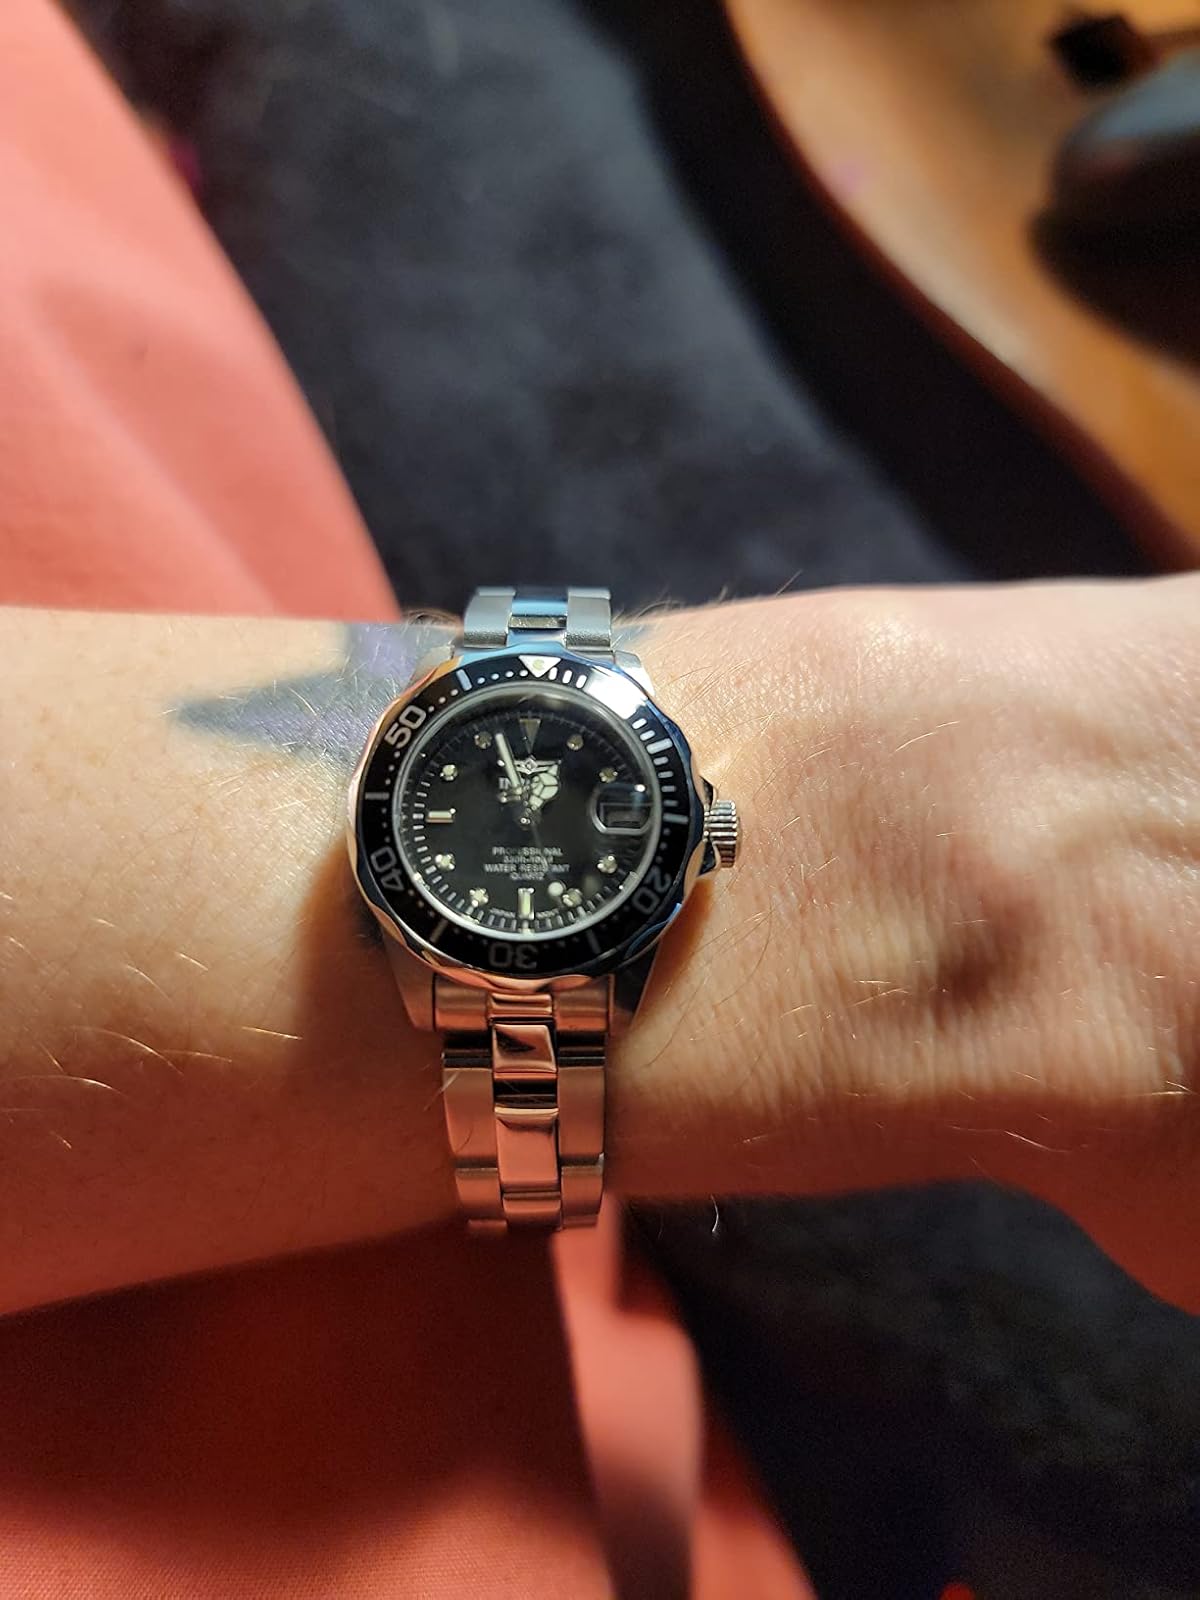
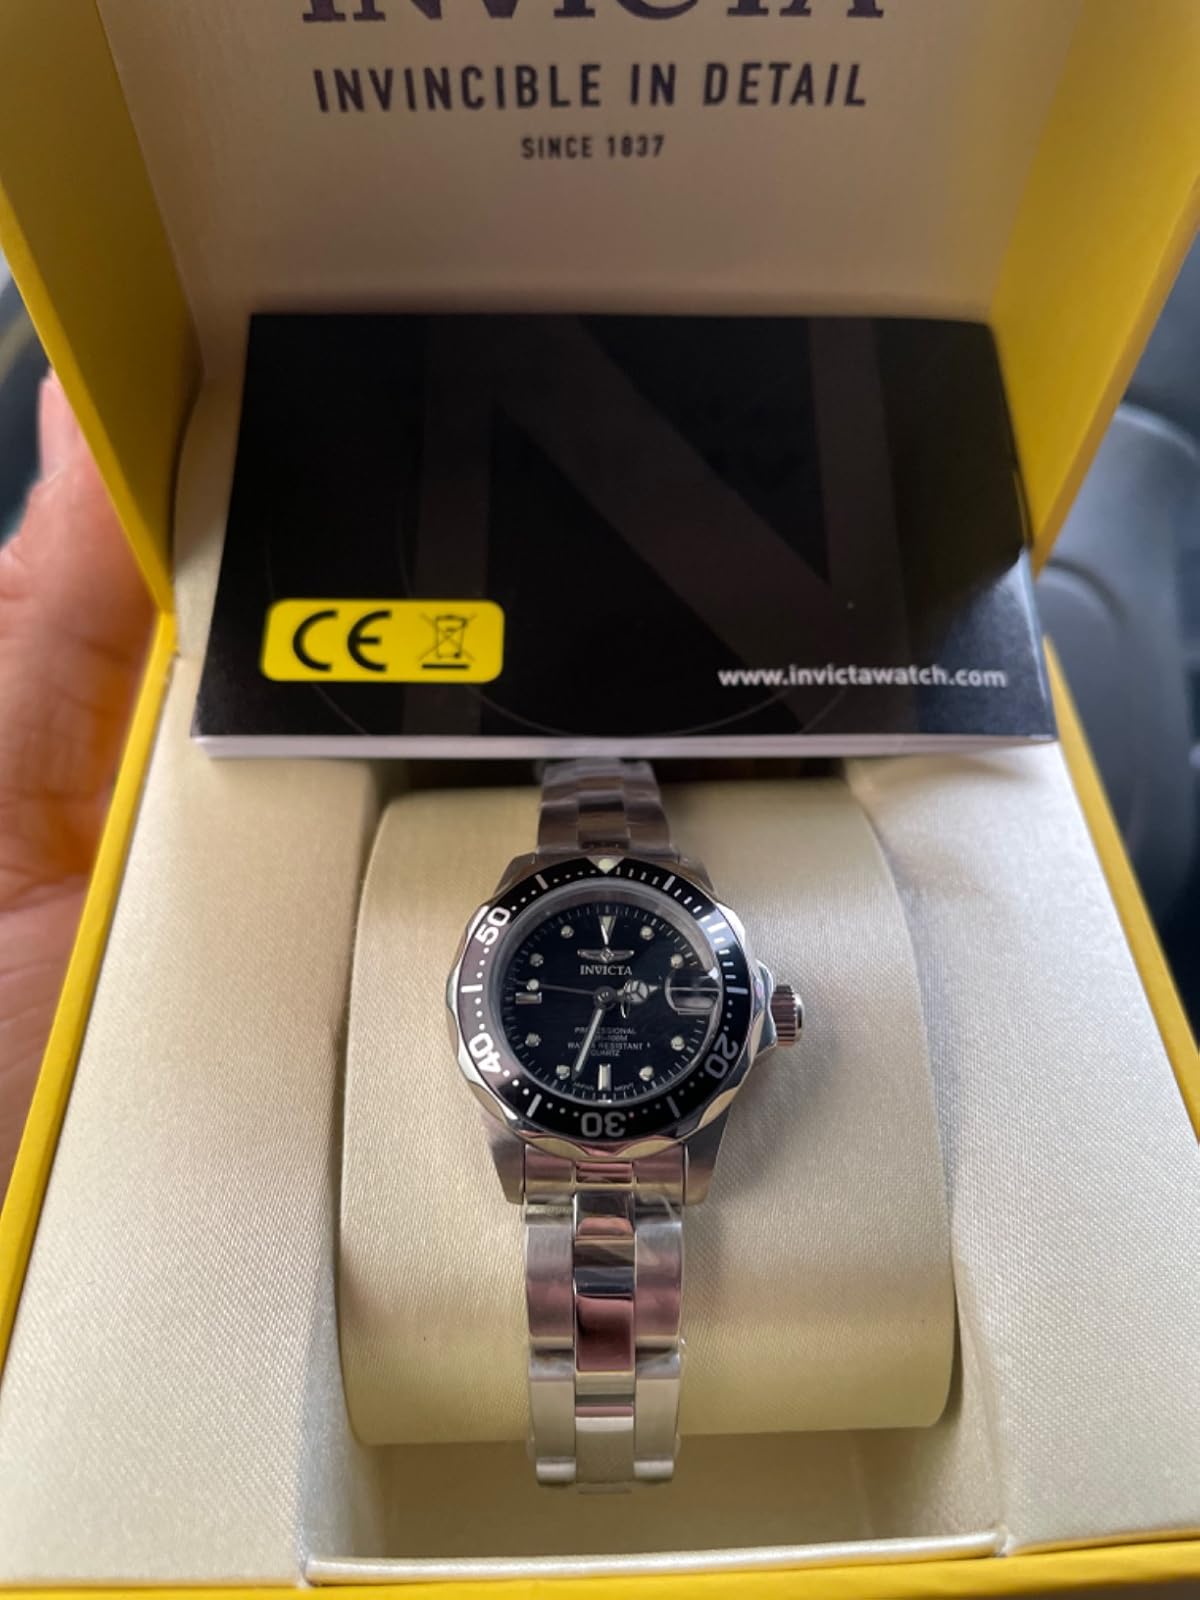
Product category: accessories_watch
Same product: yes